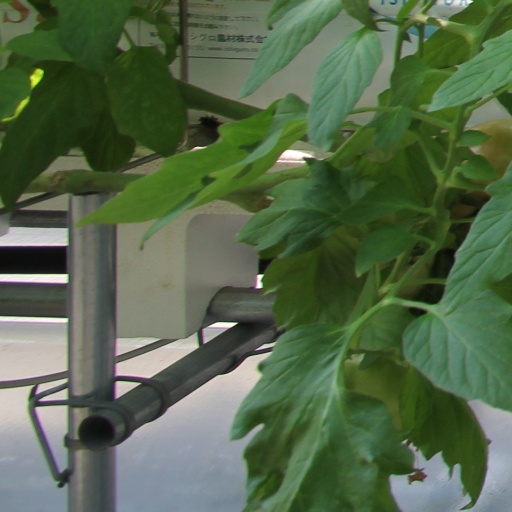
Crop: tomato